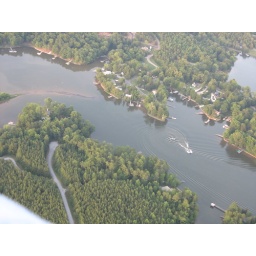
A boat in the lake below.